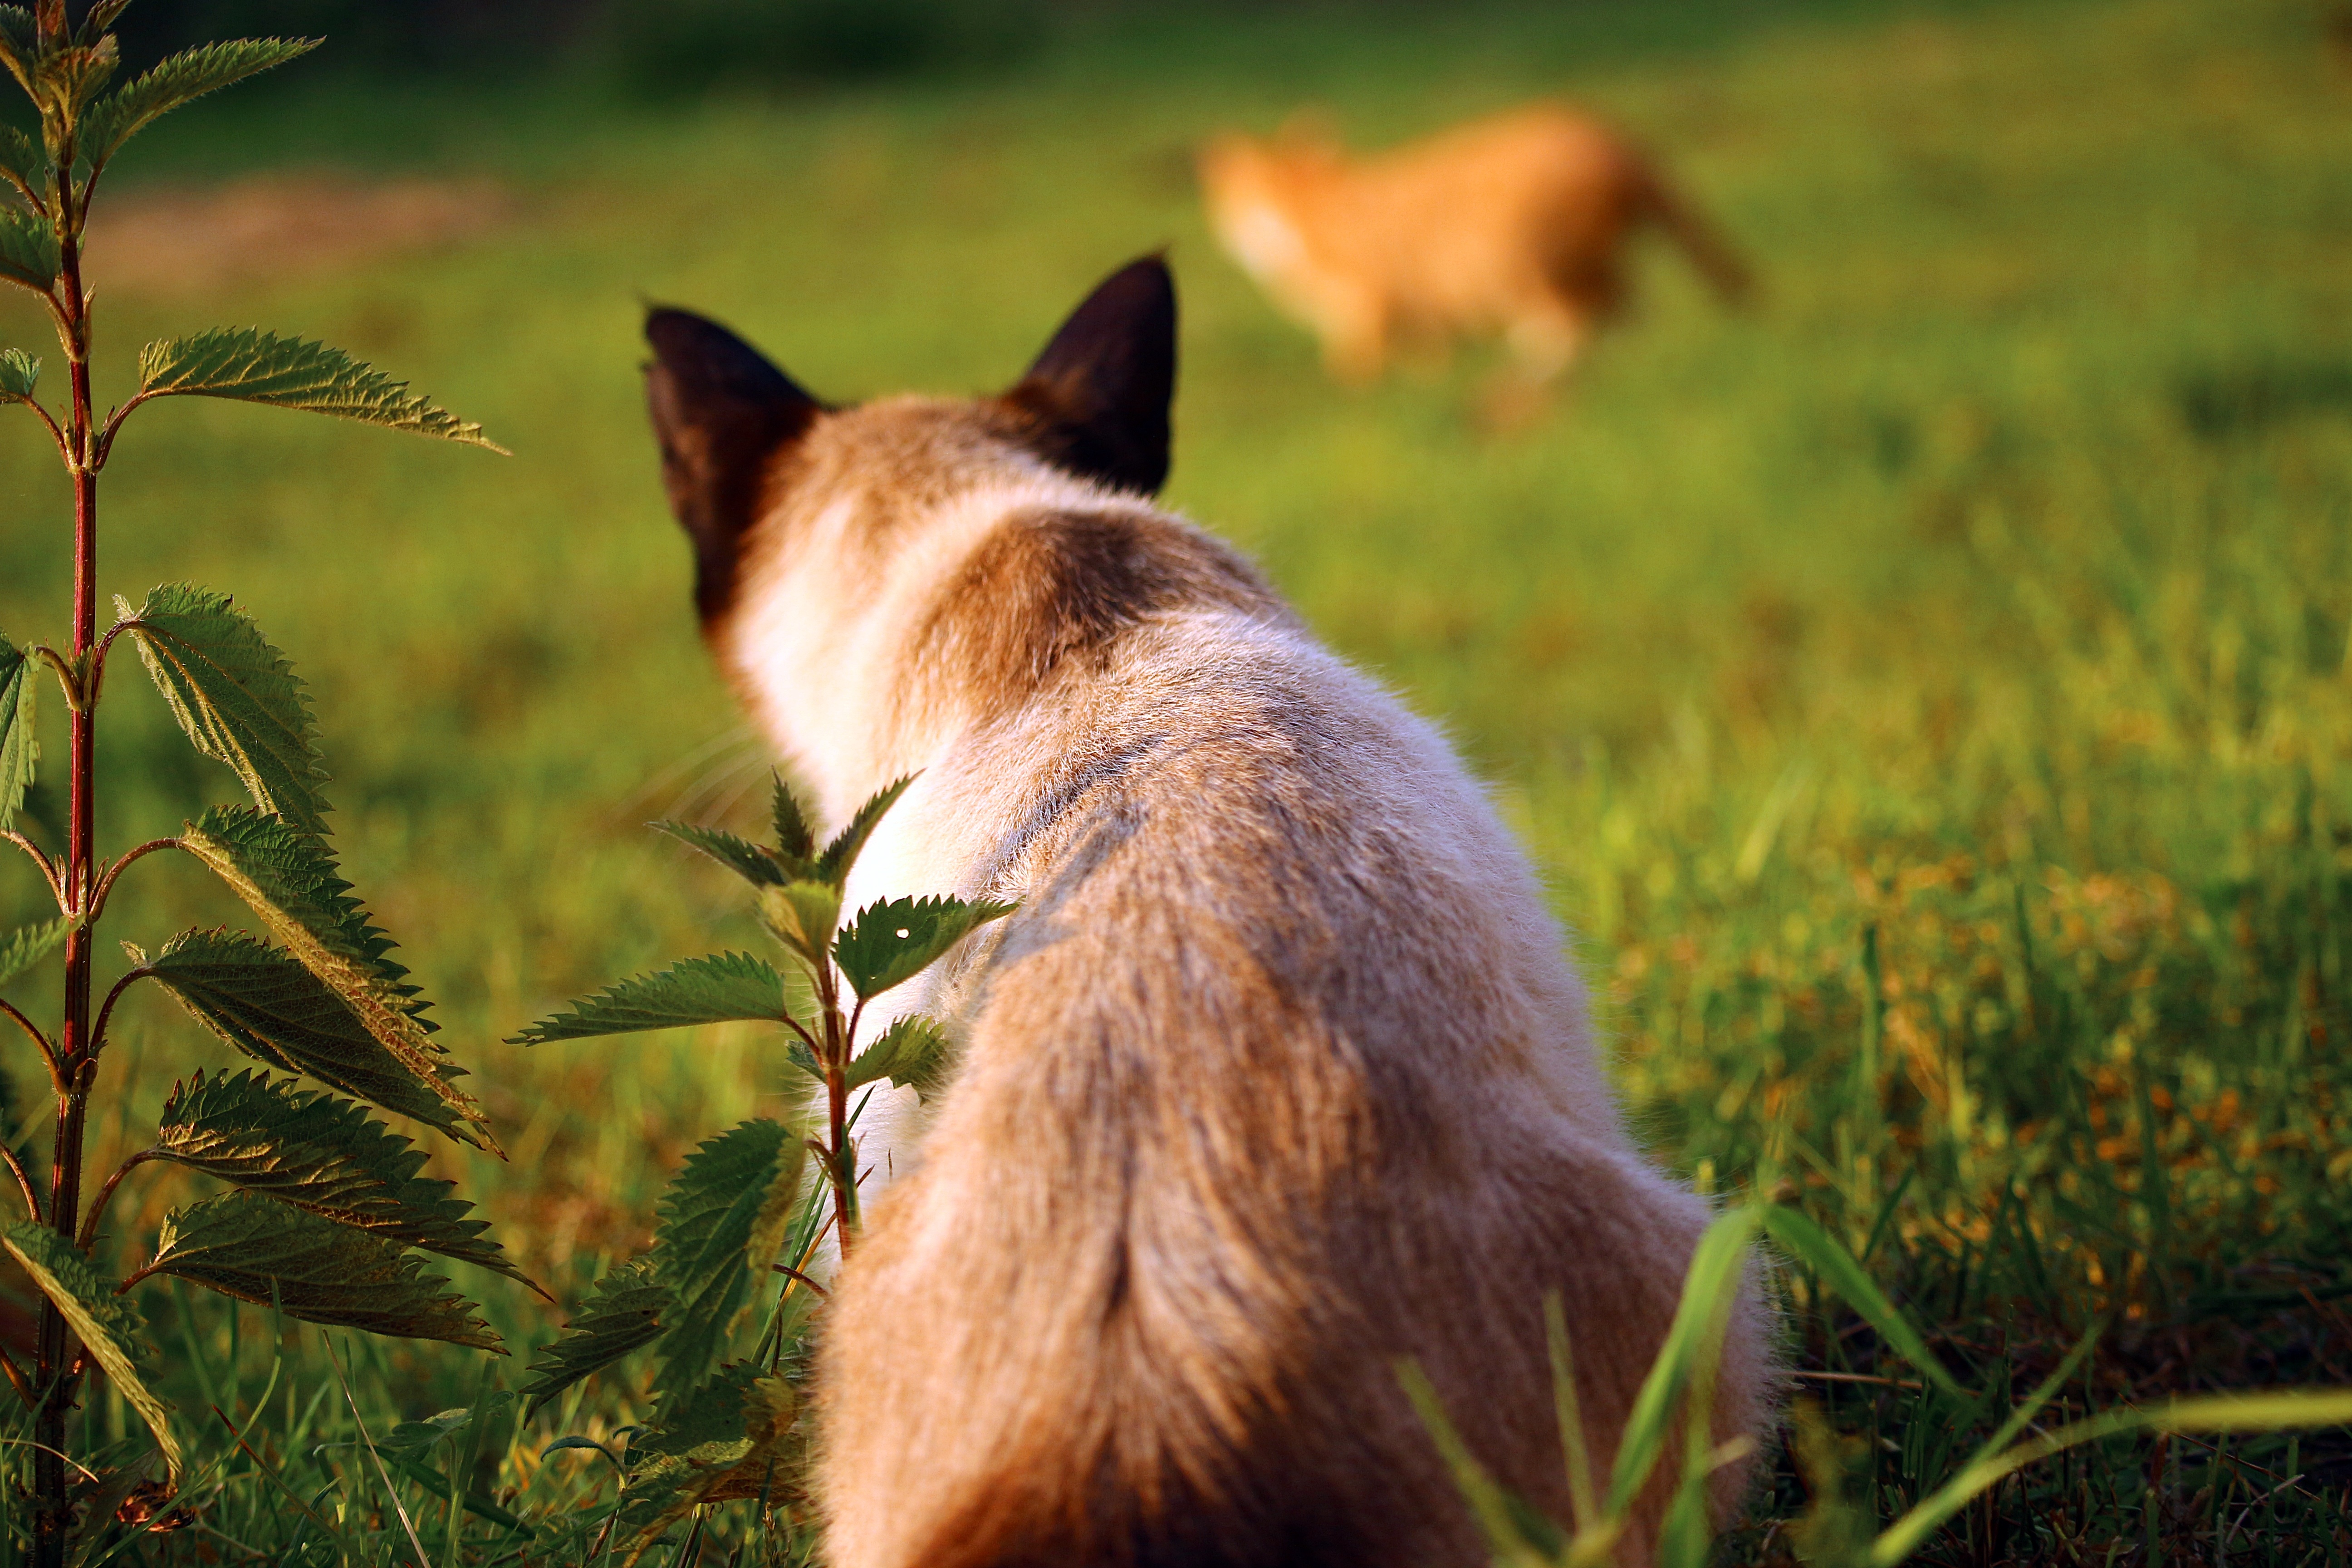
grass, wildlife, kitten, cat, mammal, fauna, red fox, whiskers, vertebrate, mieze, domestic cat, siamese, siamese cat, breed cat, mackerel, tiger cat, red mackerel tabby, red cat